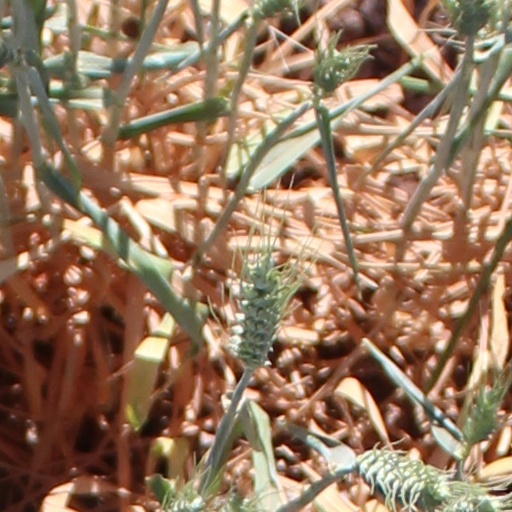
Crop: wheat